ATPase Domain 3B

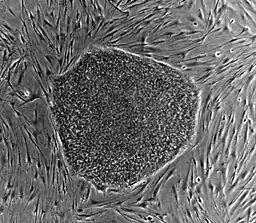
Human Embryonic Stem Cells

ATAD3B is associated with the mitochondria. The C terminus is anchored in the mitochondrial inter membrane space.